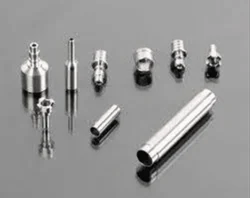
Label: Precision_Metal_Turned_Parts